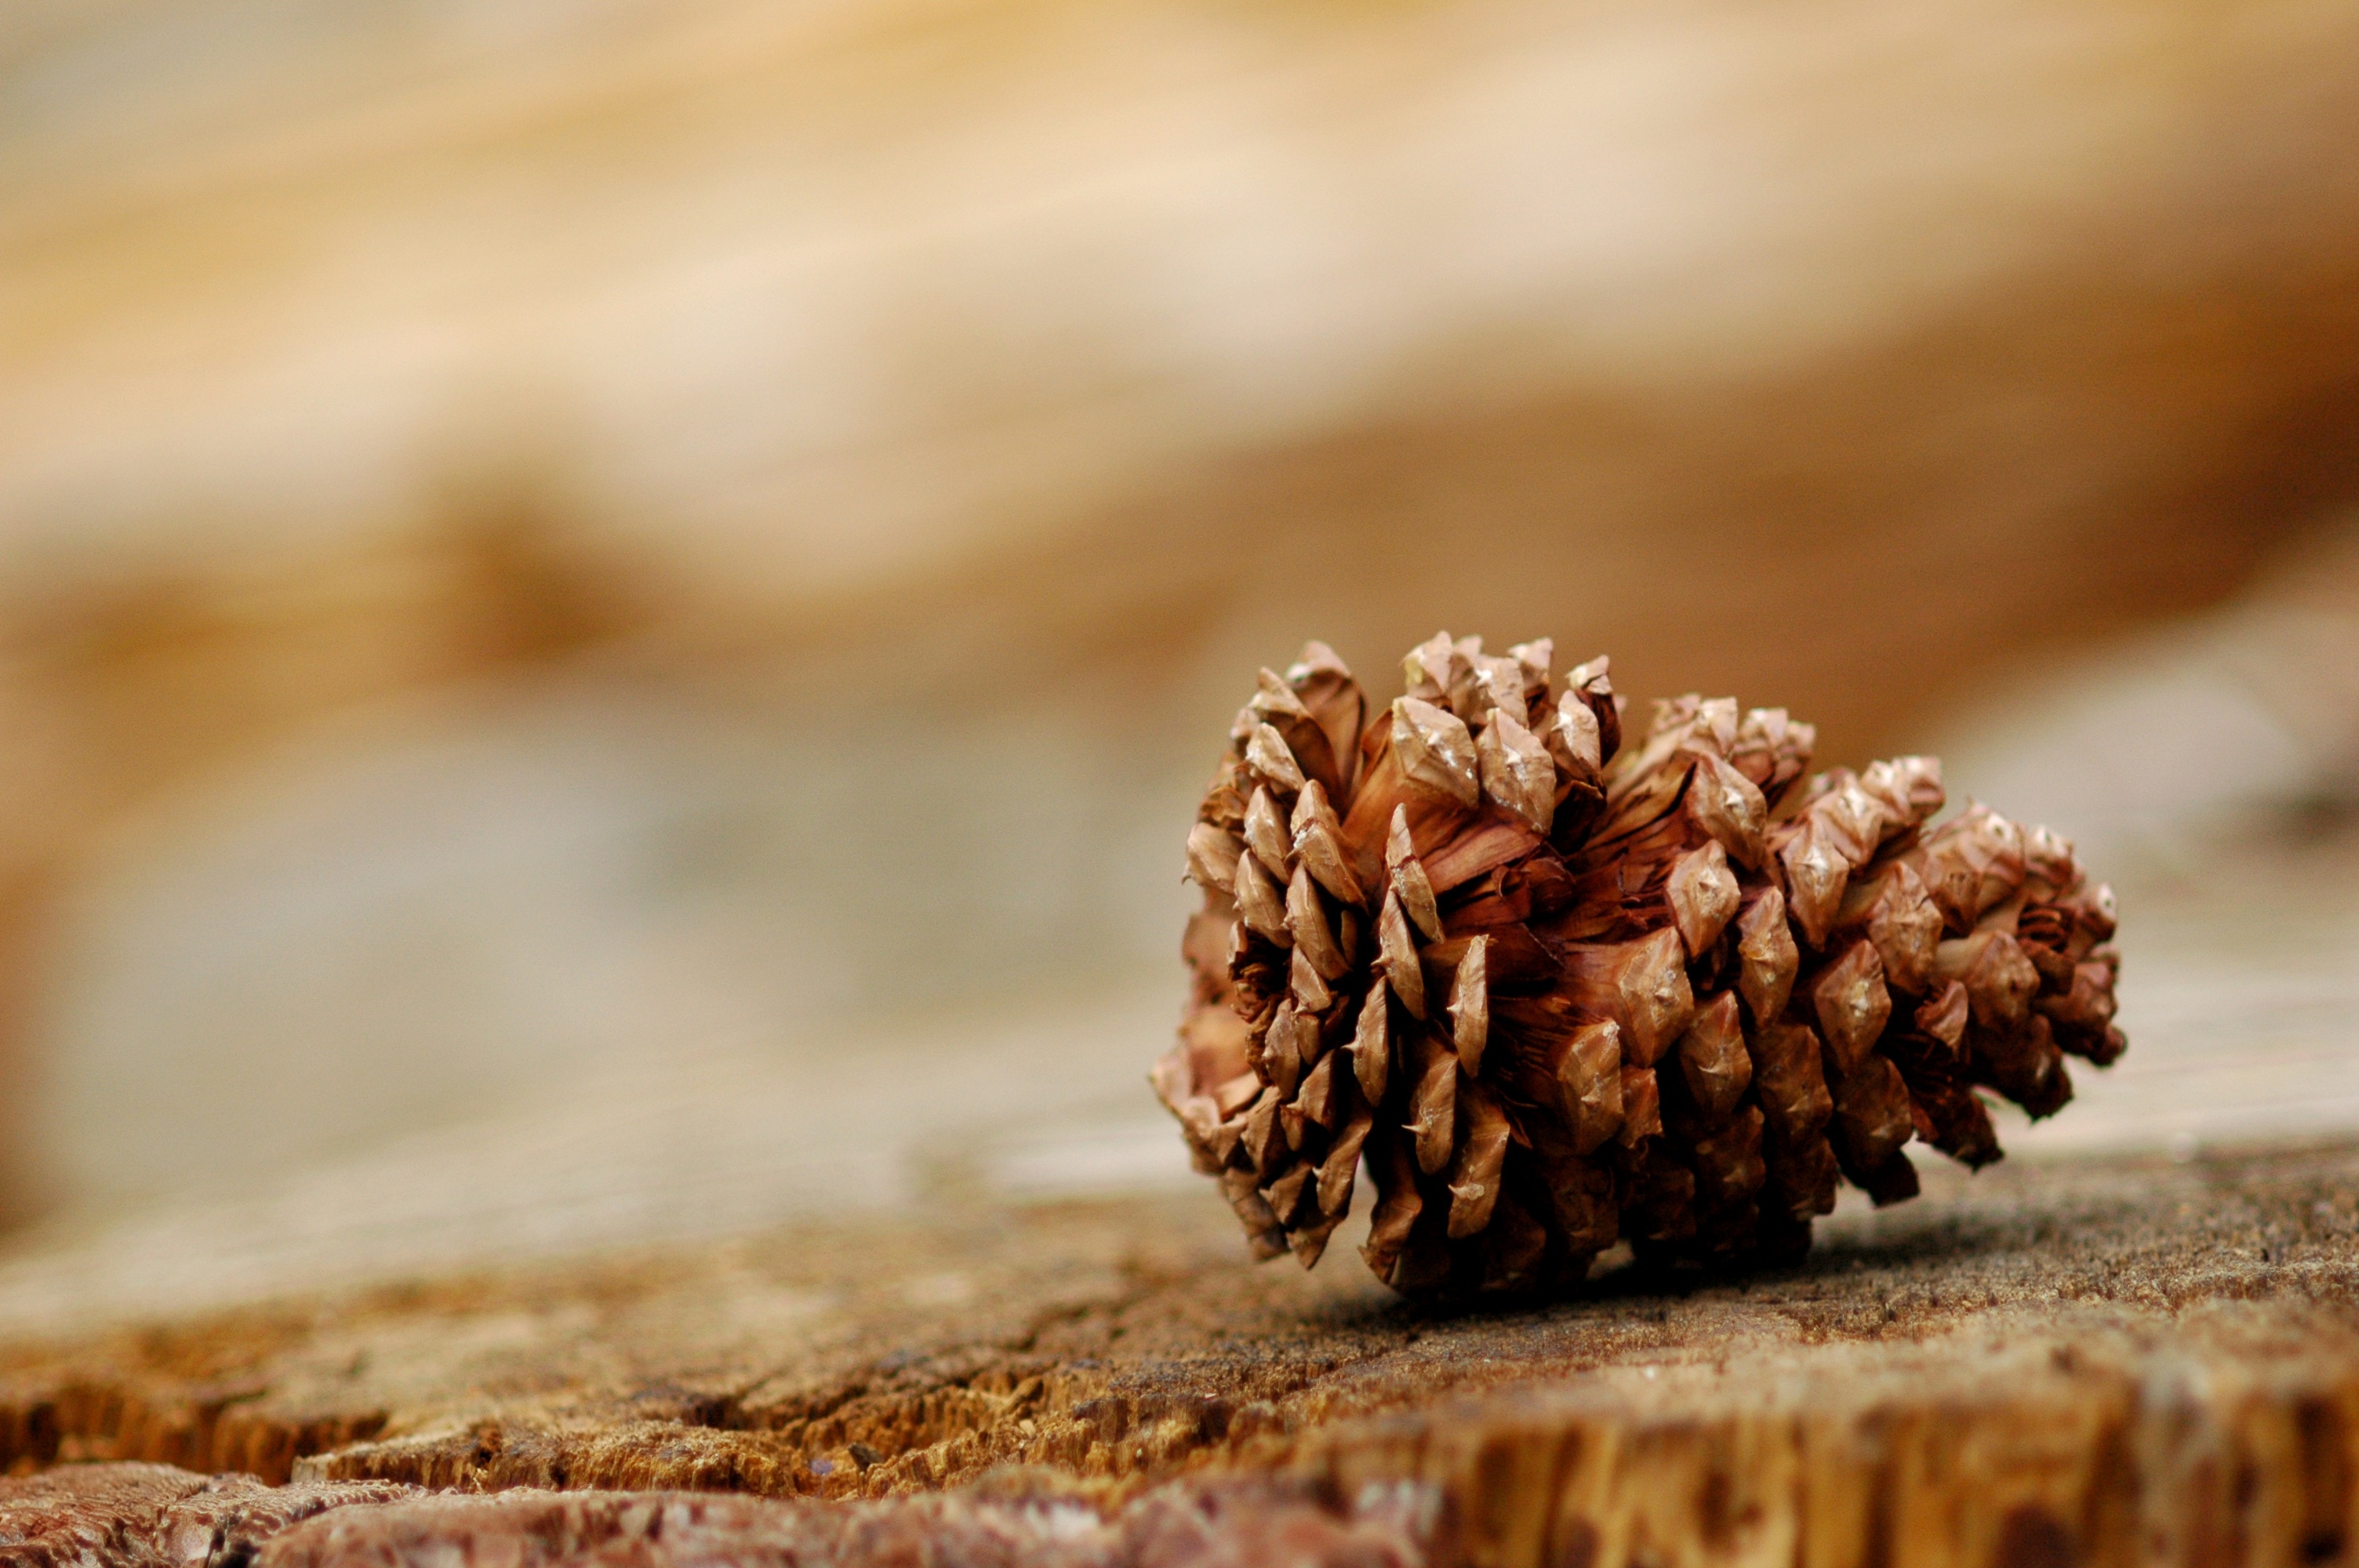
tree, nature, forest, sand, plant, wood, leaf, flower, pine, food, produce, natural, autumn, brown, soil, cone, pine cone, close up, macro photography, flavor, grass family, conifer cone